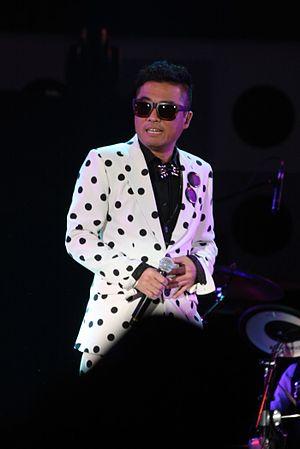
Kim Gun-mo est un chanteur et musicien sud-coréen. Il a sorti douze albums. Il a étudié la musique traditionnelle coréenne à l'Institut des arts de Séoul. Ses chansons les plus connues sont 핑계, 잘못된 만남 et 짱가.